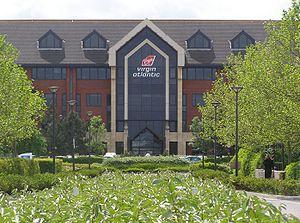
Virgin Atlantic Airways Ltd est une compagnie aérienne britannique créée par le groupe Virgin.